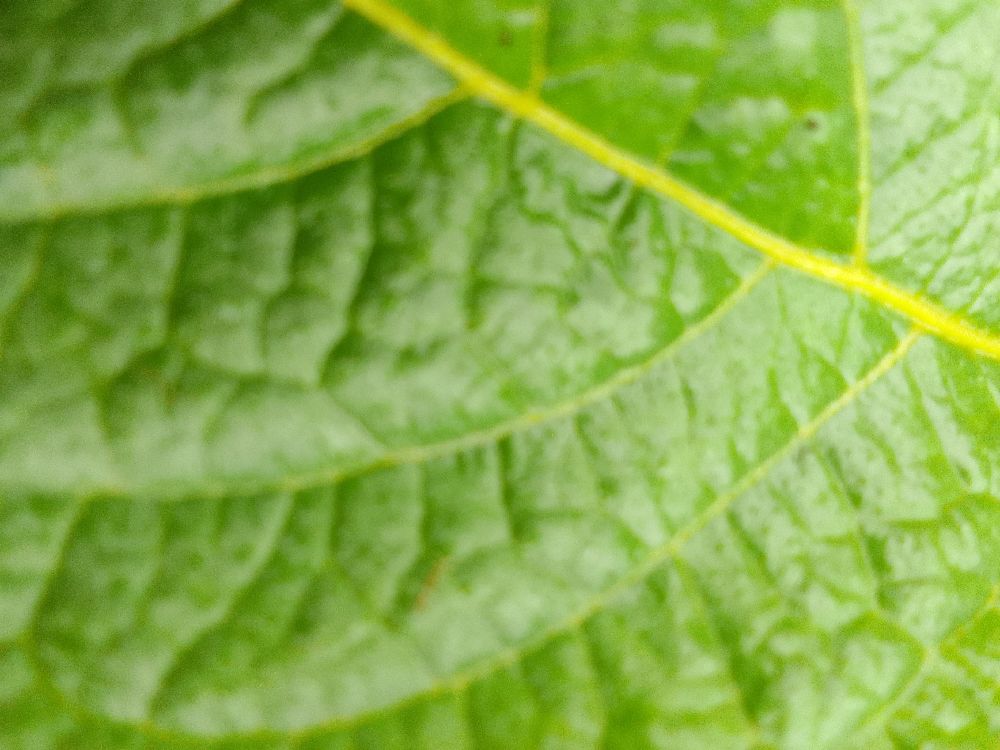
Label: Healthy